Indiscreet (1958 film)

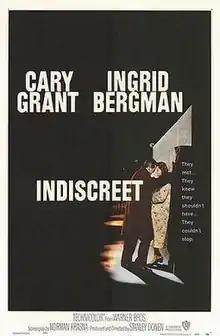
Theatrical release poster

Indiscreet is a 1958 British romantic comedy film produced and directed by Stanley Donen, and starring Ingrid Bergman and Cary Grant.